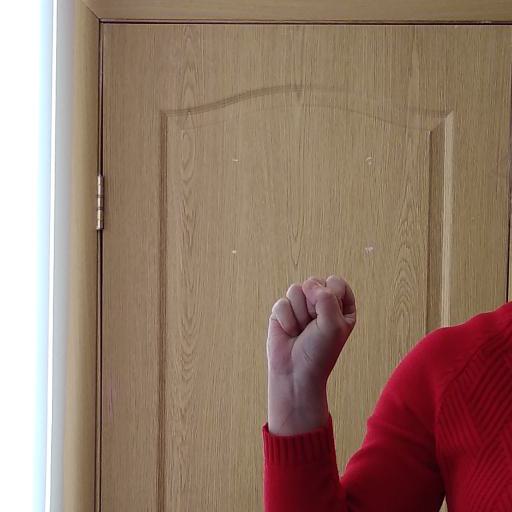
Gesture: fist